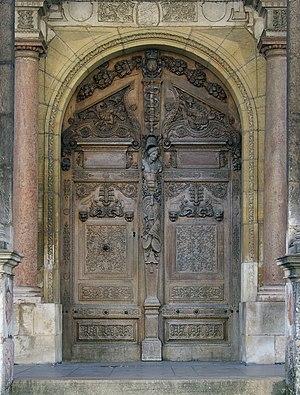
Le Parlement de Bourgogne à Dijon. Porte sculptée par Hugues Sambin en 1580.
La Renaissance française est un mouvement artistique et culturel situé en France entre le milieu du XVᵉ siècle et le début du XVIIᵉ siècle. Étape de l'époque moderne, la Renaissance apparaît en France après le début du mouvement en Italie et sa propagation dans d'autres pays européens.
Hugues Sambin, est un artiste Francs-Comtois, né vers 1520 à Gray, ville du comté de Bourgogne et mort en 1601 à Dijon, alors capitale du duché de Bourgogne sous hégémonie royale française.
La Seconde Renaissance, autrefois dit Style Henri II, marque à partir de 1540, la maturation du style apparu au début du siècle ainsi que sa naturalisation tandis que le Val de Loire se retrouve relégué en conservatoire des formes de la Première Renaissance. Cette nouvelle période se développe alors principalement durant les règnes de Henri II, François II puis Charles IX, pour ne s'achever que vers 1559-1564, au moment même où commencent les Guerres de religions, qui seront marquées par le Massacre de la Saint-Barthélemy et la contre-réforme catholique.